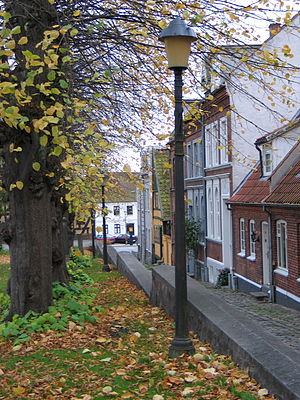
Horsens / Historie / Middelalderen
Horsens.
"Horsens er en by i Østjylland og er med sine 59.449 indbyggere Danmarks 8. største by, placeret for enden af Horsens Fjord på den jyske østkyst. Horsens er hovedby i Horsens Kommune, beliggende i Region Midtjylland. Byen nævnes første gang i 12. århundrede og var en betydelig by i Middelalderen med adskillige klostre og fæstningsanlæg. En række patricierhuse, bl.a. Jørgensens Hotel, vidner om at Horsens også var ""købmændenes by"" i 1700-tallet.